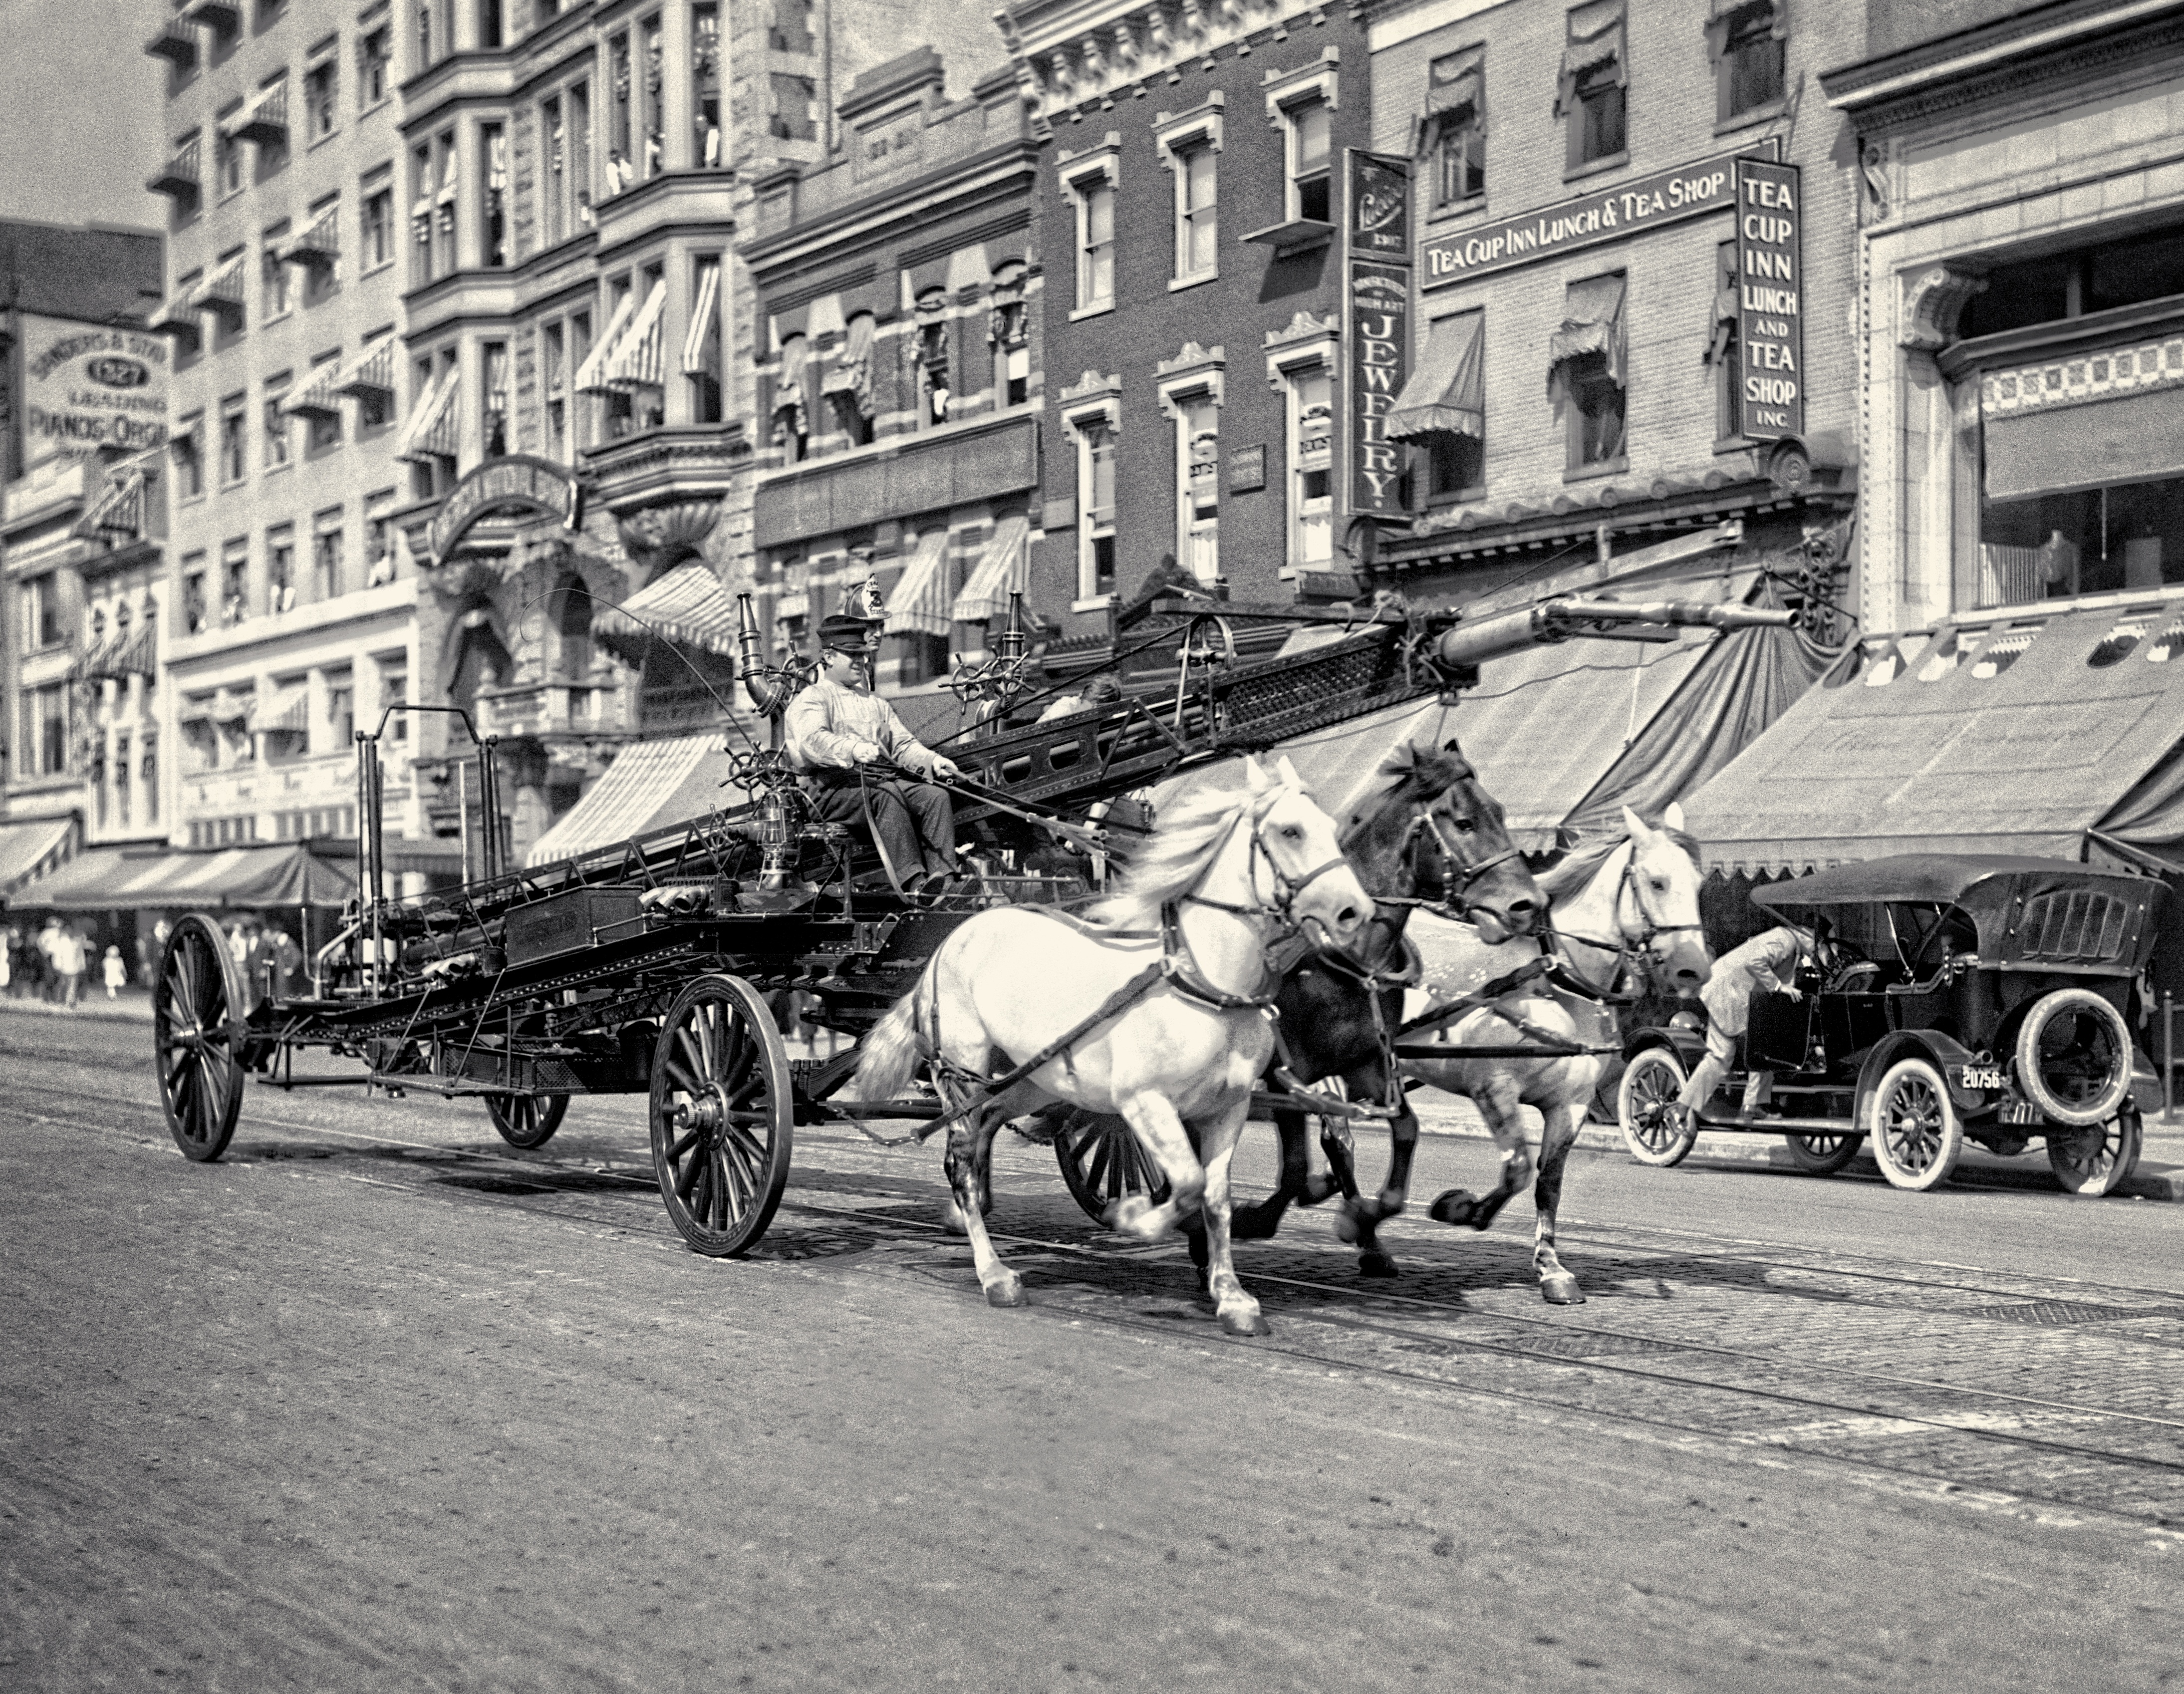
black and white, road, street, vintage, old, transport, vehicle, monochrome, carriage, historical, fireman, horse drawn, water cannon, land vehicle, monochrome photography, mode of transport, horse and buggy, firefighting apparatus